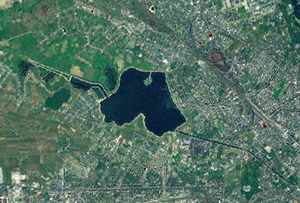
Le Lac Morii est le plus grand lac de Bucarest, avec une superficie de 246 ha. Le lac se trouve à environ 6 km du centre de Bucarest et se situe entre : le quartier de l'Université Politehnica de Bucarest à l'est, celui de Militari au sud, et les quartiers de Crângași et Giuleşti au Nord. Le type de celui-ci est un lac de retenue dit d'accumulation, réalisé en 1986, essentiellement afin de protéger la ville contre les inondations.